Unas

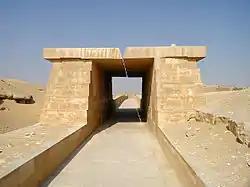
A paved way of white limestone covered with a roof made of massive stone blocks resting on equally massive walls.

Unas had a pyramid built for himself in North Saqqara, between the pyramid of Sekhemkhet and the southwestern corner of the pyramid complex of Djoser, in symmetry with the pyramid of Userkaf located at the northeastern corner. In the process, workers leveled and covered older tombs located in the area, most notably the tomb of the Second Dynasty king Hotepsekhemwy (c. 2890 BC).